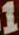
Number: 1